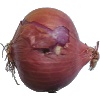
Label: Onion Red 1